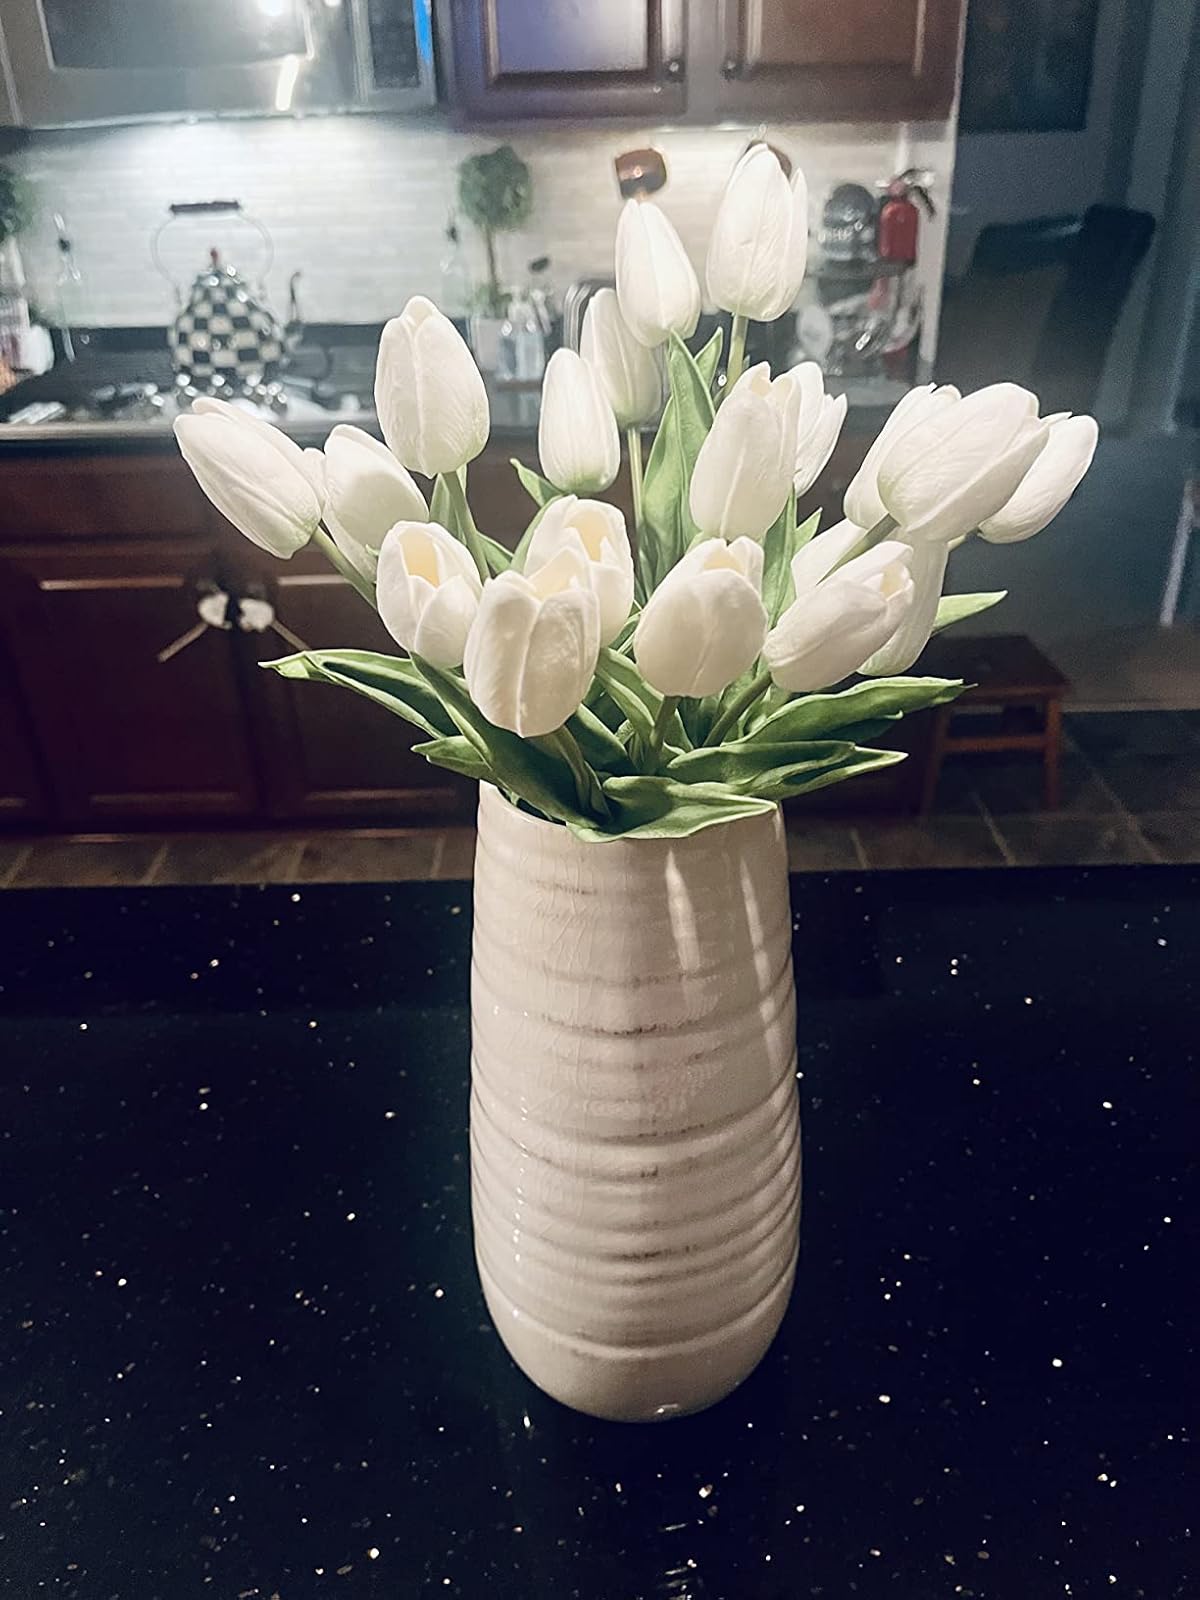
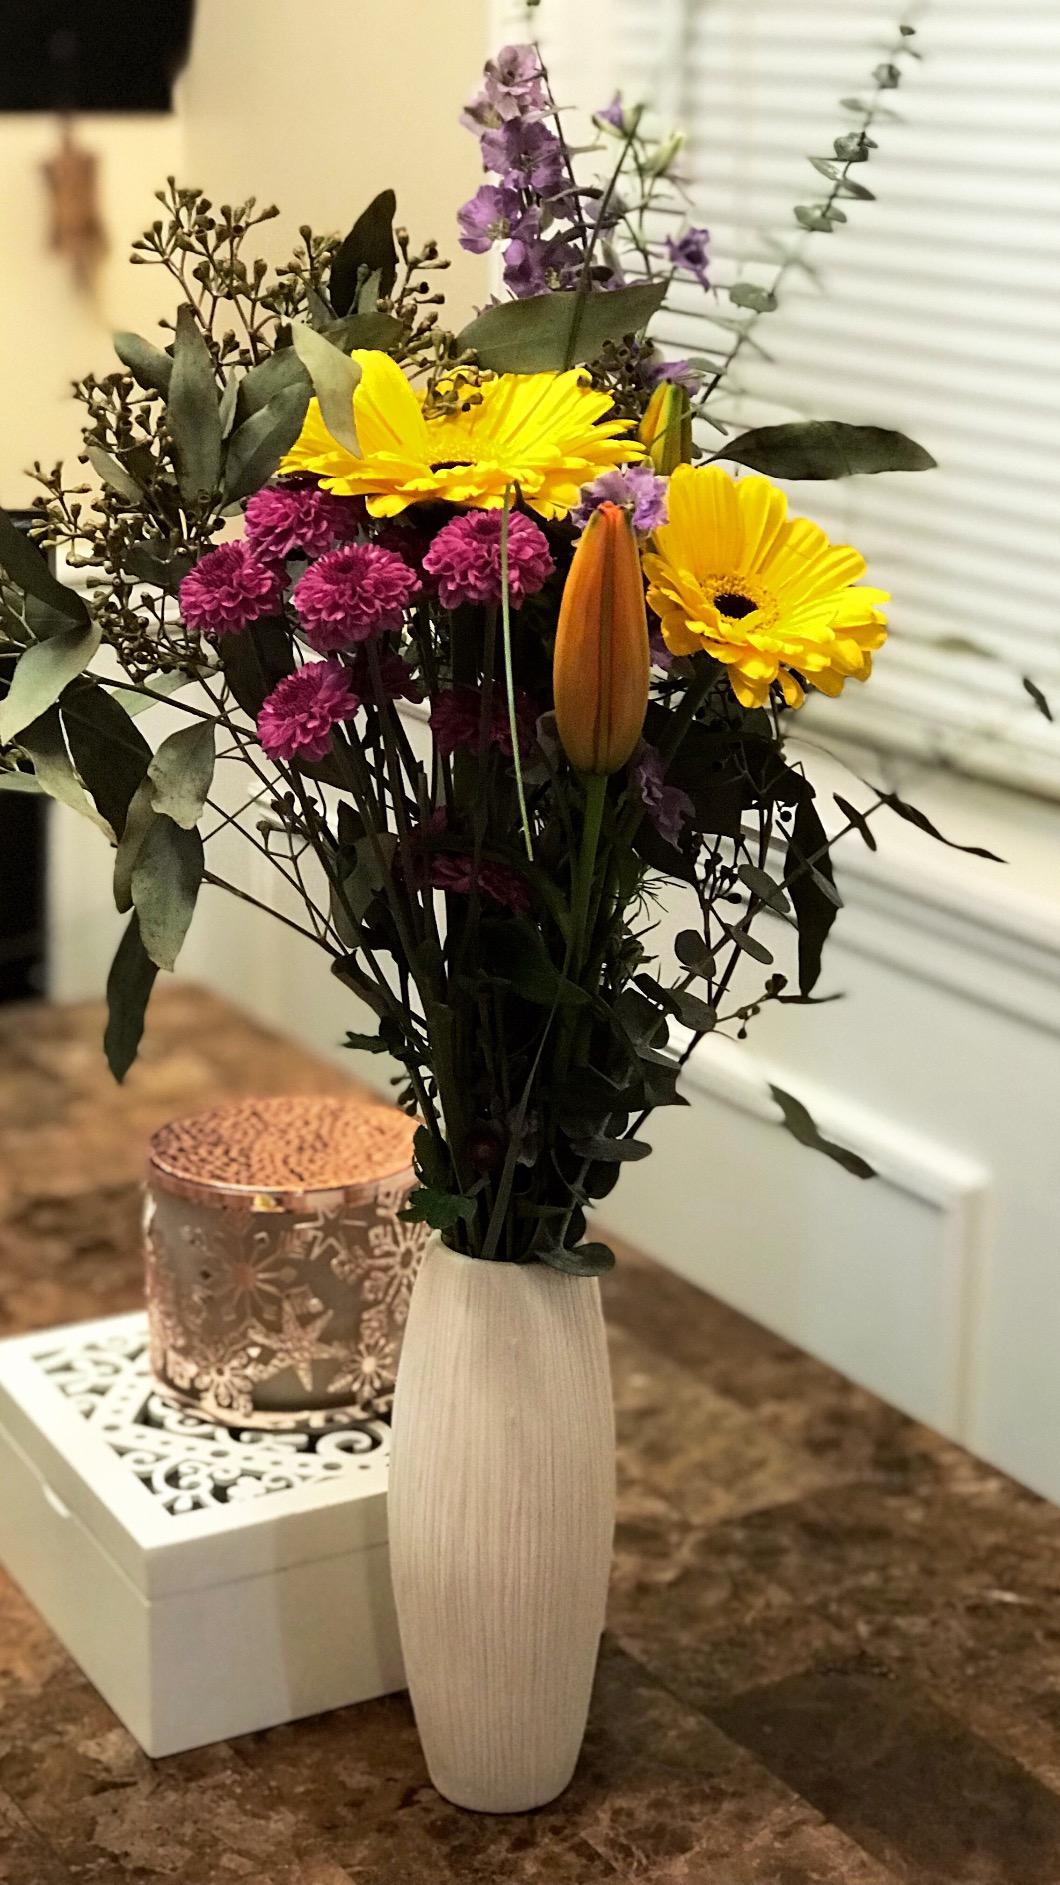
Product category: vase
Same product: no